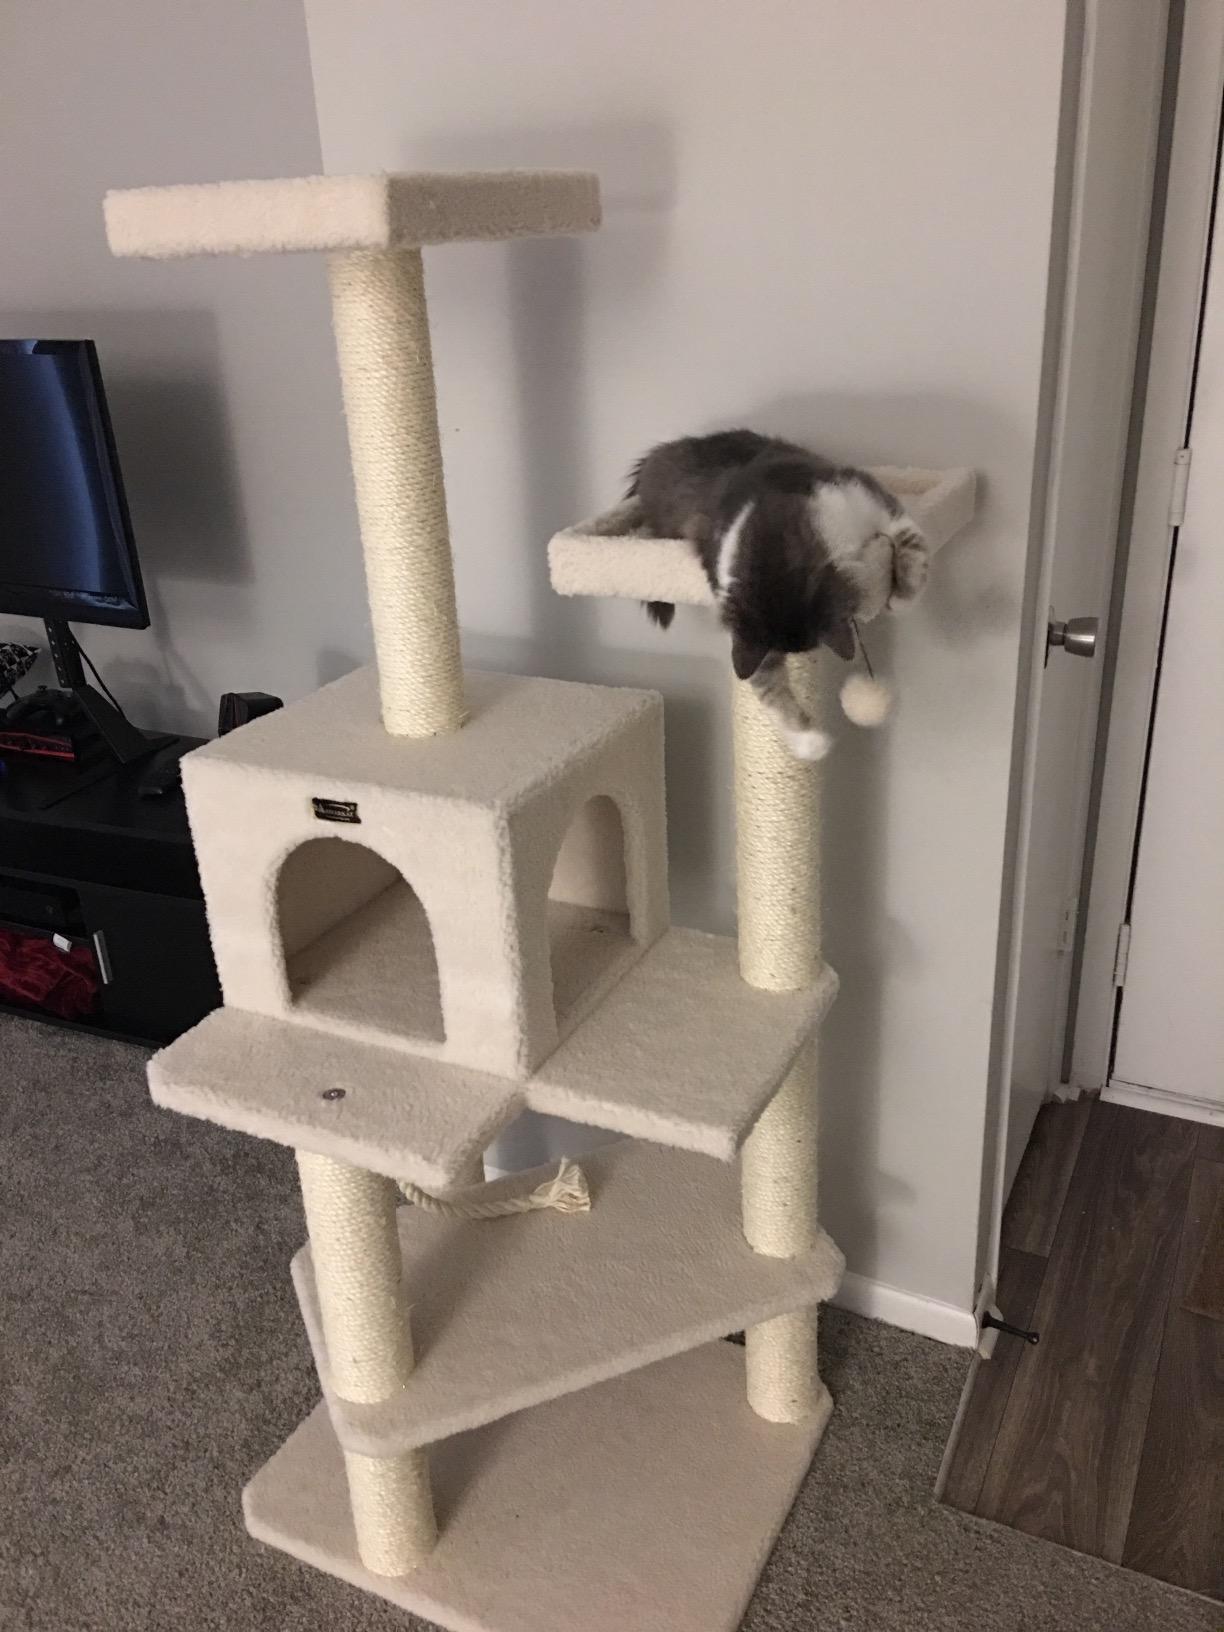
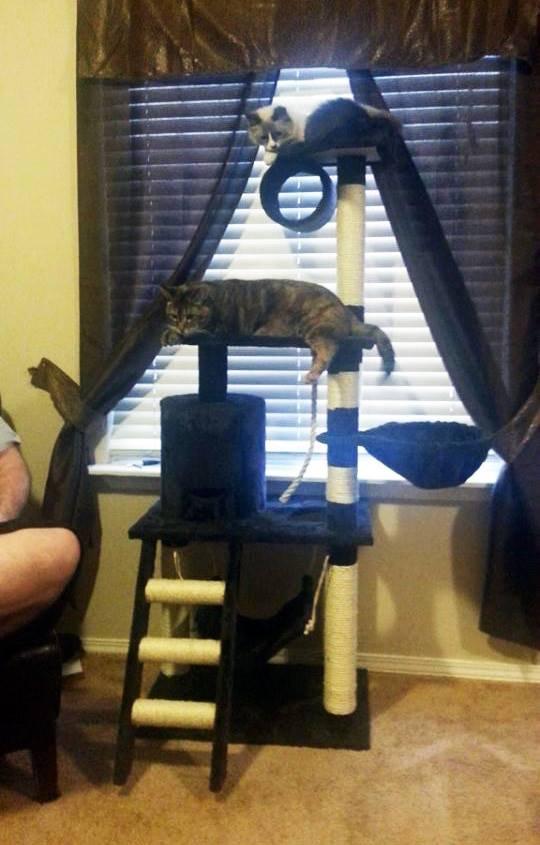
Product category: items_cat tree
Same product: no